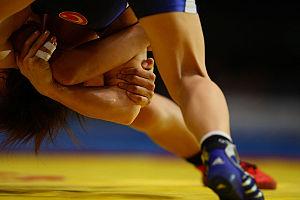
Le sport féminin couvre l'ensemble des pratiques sportives féminines, professionnelles, amateurs ou de loisirs. Présent dans certaines civilisations antiques comme en témoignent des vestiges archéologiques, il semble connaître une éclipse relative au cours du Moyen Âge et surtout des Temps Modernes. Il réapparaît timidement sous la forme de gymnastique au cours du XIXᵉ siècle mais les formes sportives proprement dites ont beaucoup de difficulté à s'imposer et il faut attendre les Jeux olympiques de 1928 pour que le sport féminin fasse son apparition dans le programme olympique. Certaines disciplines sportives, notamment en compétition, connaissent une différenciation plus ou moins marquée entre femmes et hommes tandis que d'autres sports sont mixtes ou s'ouvrent progressivement à la mixité. Au XXIᵉ siècle, de très grandes disparités subsistent encore souvent dans le traitement des professionnalismes sportifs masculin et féminin.